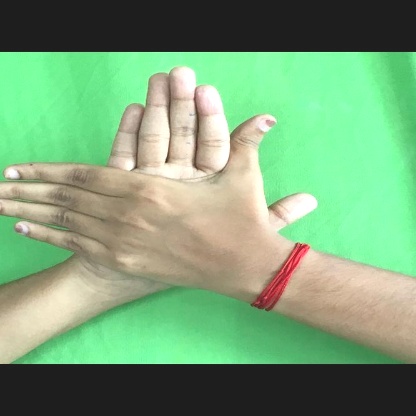
Mudra: Chakra